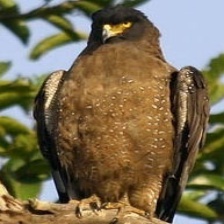
Species: CRESTED SERPENT EAGLE
Scientific name: SPILORNIS CHEELA